Yorkshire

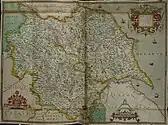
Hand-drawn map of Yorkshire by Christopher Saxton from 1576

When King Richard II was overthrown in 1399, antagonism between the House of York and the House of Lancaster, both branches of the royal House of Plantagenet, began to emerge. Eventually the two houses fought for the throne of England in a series of civil wars, commonly known as the Wars of the Roses. Some of the battles took place in Yorkshire, such as those at Wakefield and Towton, the latter of which is known as the bloodiest battle ever fought on English soil. Richard III was the last Yorkist king.